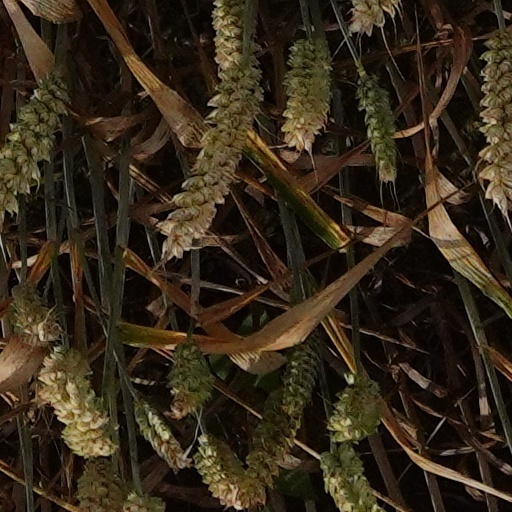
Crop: wheat